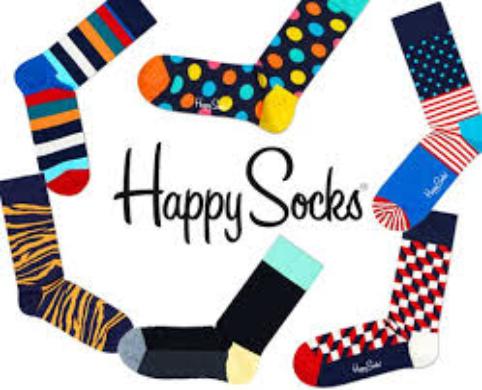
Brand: Happy Socks
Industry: Clothes